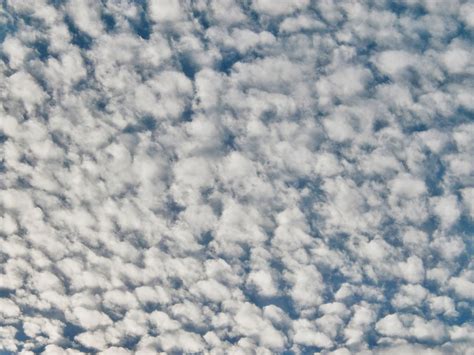
Weather: cloudy or overcast